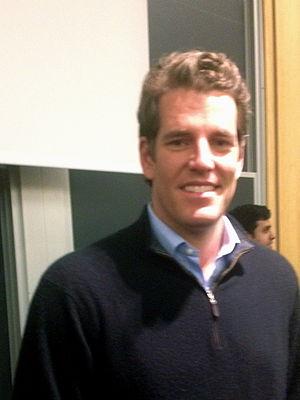
Tyler Howard Winklevoss est un rameur américain.